Bad Münster am Stein-Ebernburg

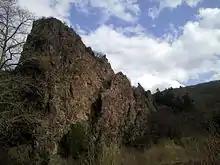
The Rheingrafenstein

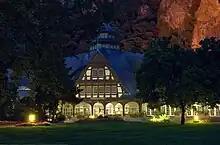
The "Kurmittelhaus" at the Bad Münster am Stein spa park at night

Among the town's sights are the rock formations known as the Rotenfels and the Rheingrafenstein, the latter of which bears a crag which itself bears the castle of the same name right on the river Nahe. There is also another castle, the Ebernburg.